Kate Zernike

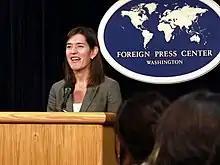
Zernike in 2010

Kate Zernike (born December 8, 1968) is an American journalist who is national correspondent for "The New York Times", where she has been since April 2000, covering education, criminal justice, Congress, and national elections, and where she covered Hurricane Katrina. She was previously a reporter at "The Boston Globe" (1995–2000), where she was responsible for covering education and special projects. She is the author of "Boiling Mad: Inside Tea Party America" (2010), on the Tea Party movement. Marjorie Kehe of "The Christian Science Monitor" remarked in 2010 that it was likely that "no other journalist in the United States has devoted as much time to covering the tea party movement".